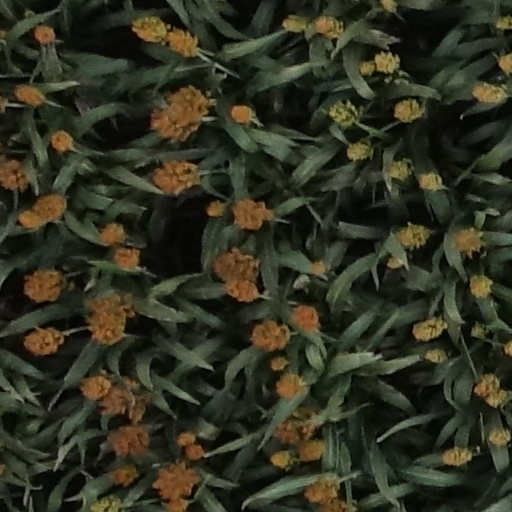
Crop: sorghum